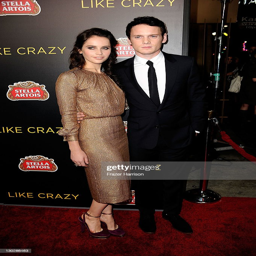
actors arrive at the premiere held .